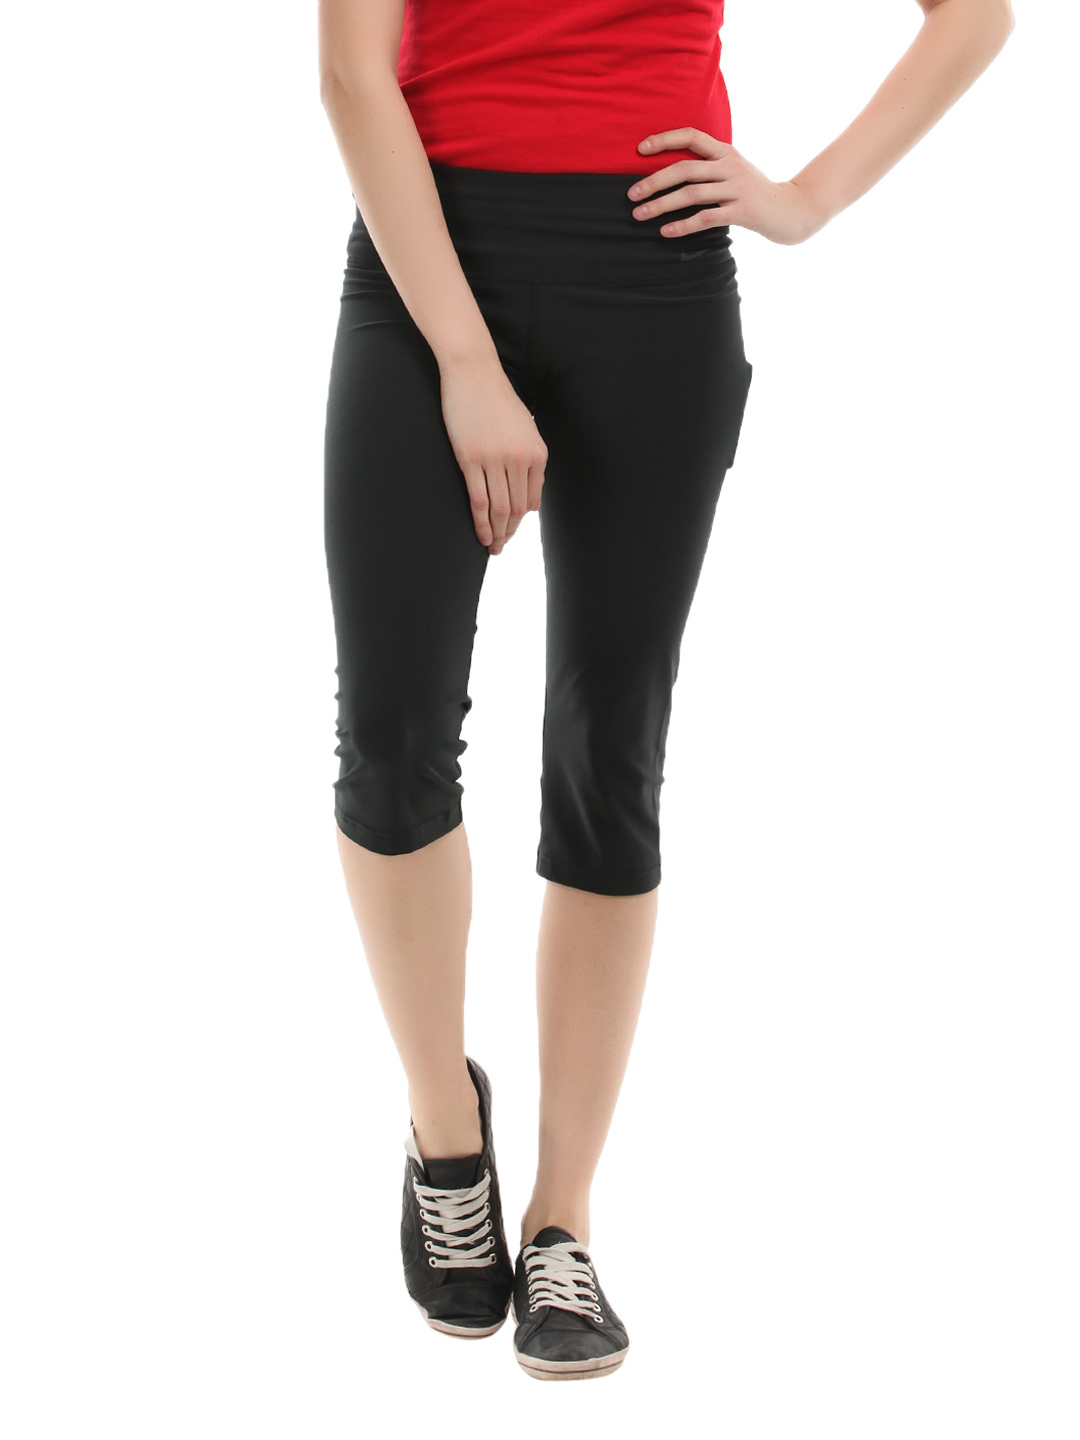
Nike Women Black Legend Slim Capris
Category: Apparel / Bottomwear / Capris
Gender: Women
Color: Black
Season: Fall 2012
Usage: Sports